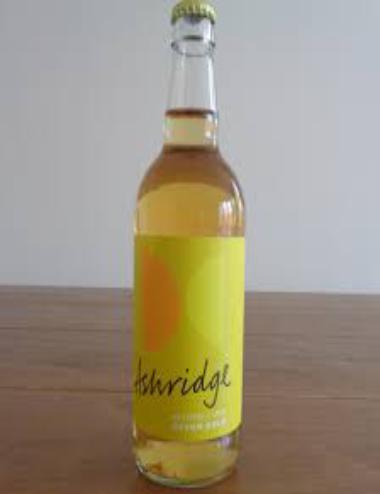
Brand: Ashridge Cider
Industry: Food